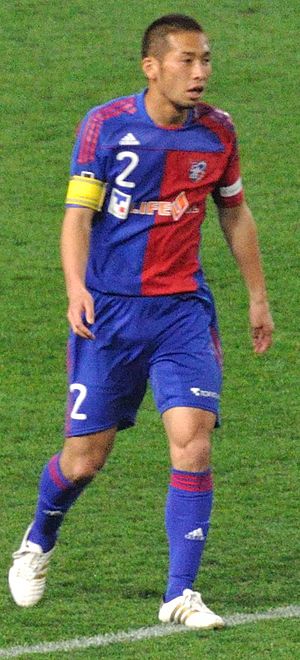
Yuhei Tokunaga
Yuhei Tokunaga er en japansk fodboldspiller.